Savo Milošević

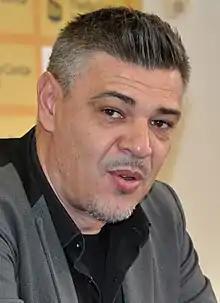
Milošević in 2017

Savo Milošević (born 2 September 1973) is a Serbian professional football manager and former player.